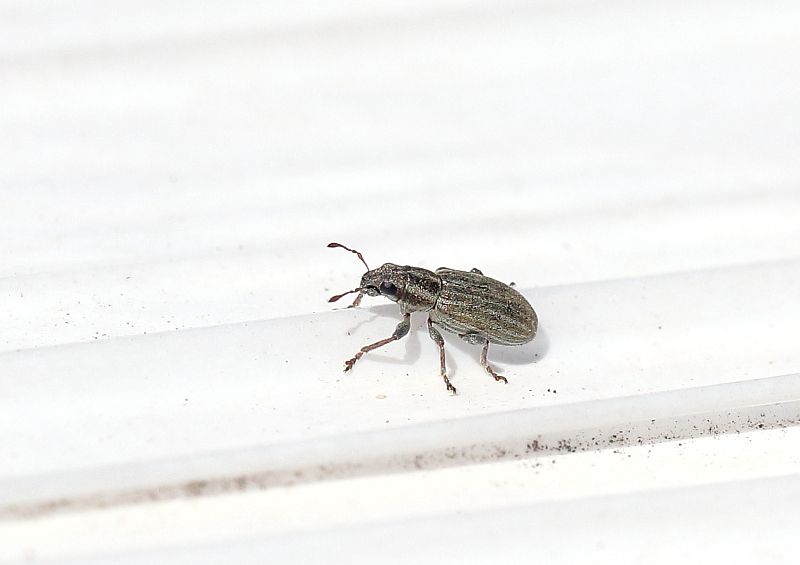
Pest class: pea_leaf_weevil